Bonn

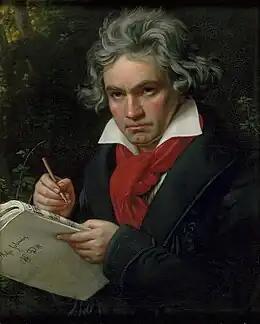
Ludwig van Beethoven

Named after Konrad Adenauer, the first post-war Chancellor of West Germany, Cologne Bonn Airport is situated north-east from the city centre of Bonn. With around 10.3 million passengers passing through it in 2015, it is the seventh-largest passenger airport in Germany and the third-largest in terms of cargo operations. By traffic units, which combines cargo and passengers, the airport is in fifth position in Germany. As of March 2015, Cologne Bonn Airport had services to 115 passenger destinations in 35 countries. The airport is one of Germany's few 24-hour airports, and is a hub for Eurowings and cargo operators FedEx Express and UPS Airlines.